Dorothy Wilson's Hospital

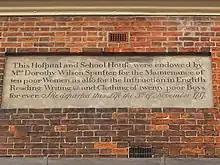
The 18th century inscription

The three-storey building is constructed of brick, and is five bays wide. An inscription above the door marks the rebuilding of 1812, while an inscription at second floor level commemorates the original establishment of the institution. The staircase has been rebuilt, but incorporates balusters from the original stairs. Several original doors to rooms and cupboards survive. In general, the building is plain and undecorated inside. The York Georgian Society describes it as "notable for its fine brickwork and elegant details such as chamfered quoins, arcaded arches, and a majestic cornice". The schoolmaster's house is of two storeys, with a central porch.